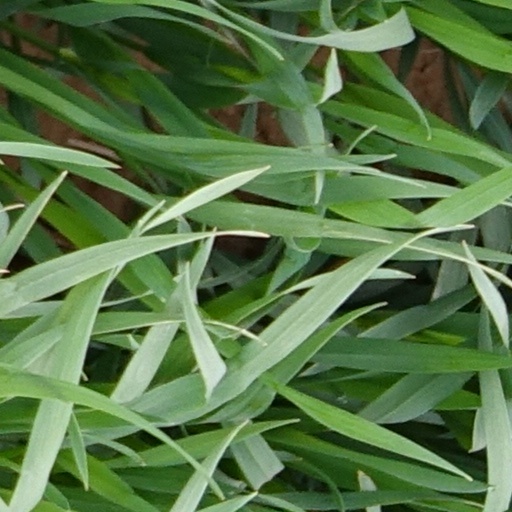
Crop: wheat